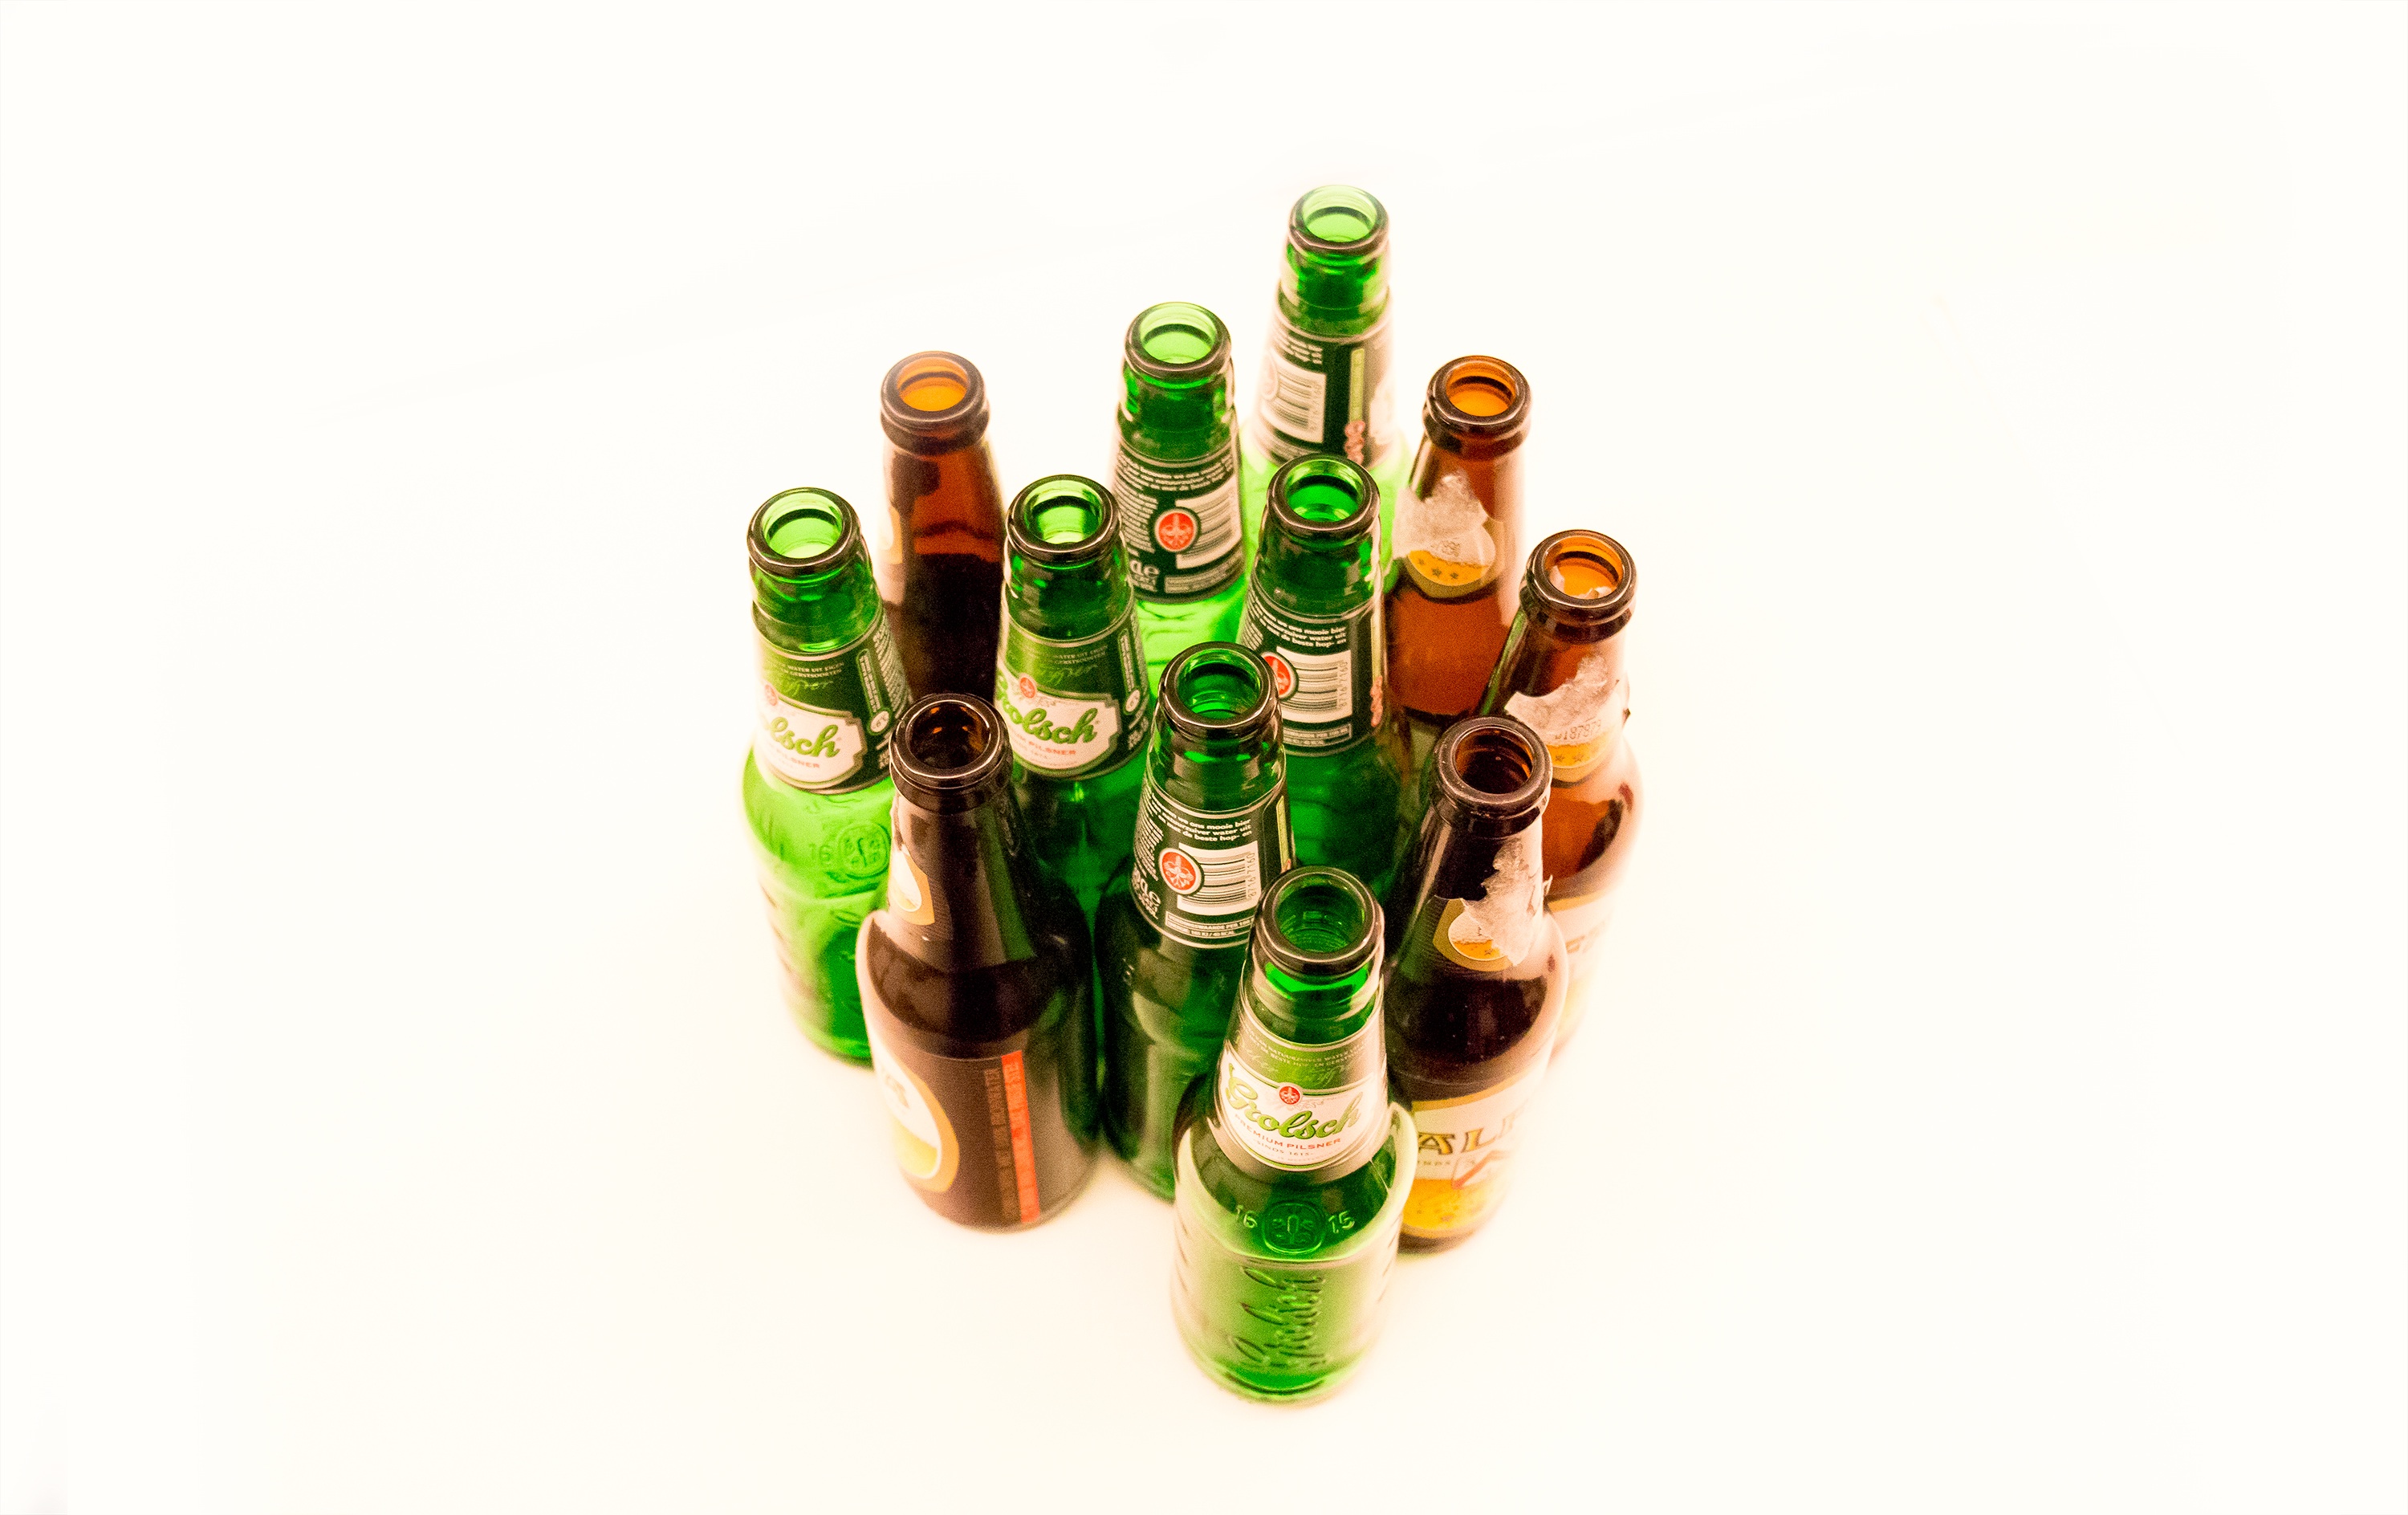
hand, finger, food, bottle, wine bottle, product, flavor, gun accessory